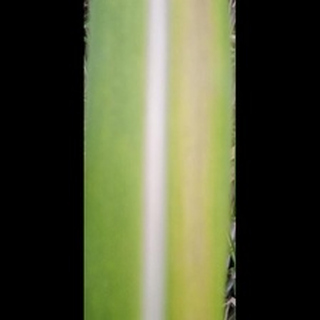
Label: sugarcane_yellow_leaf_disease